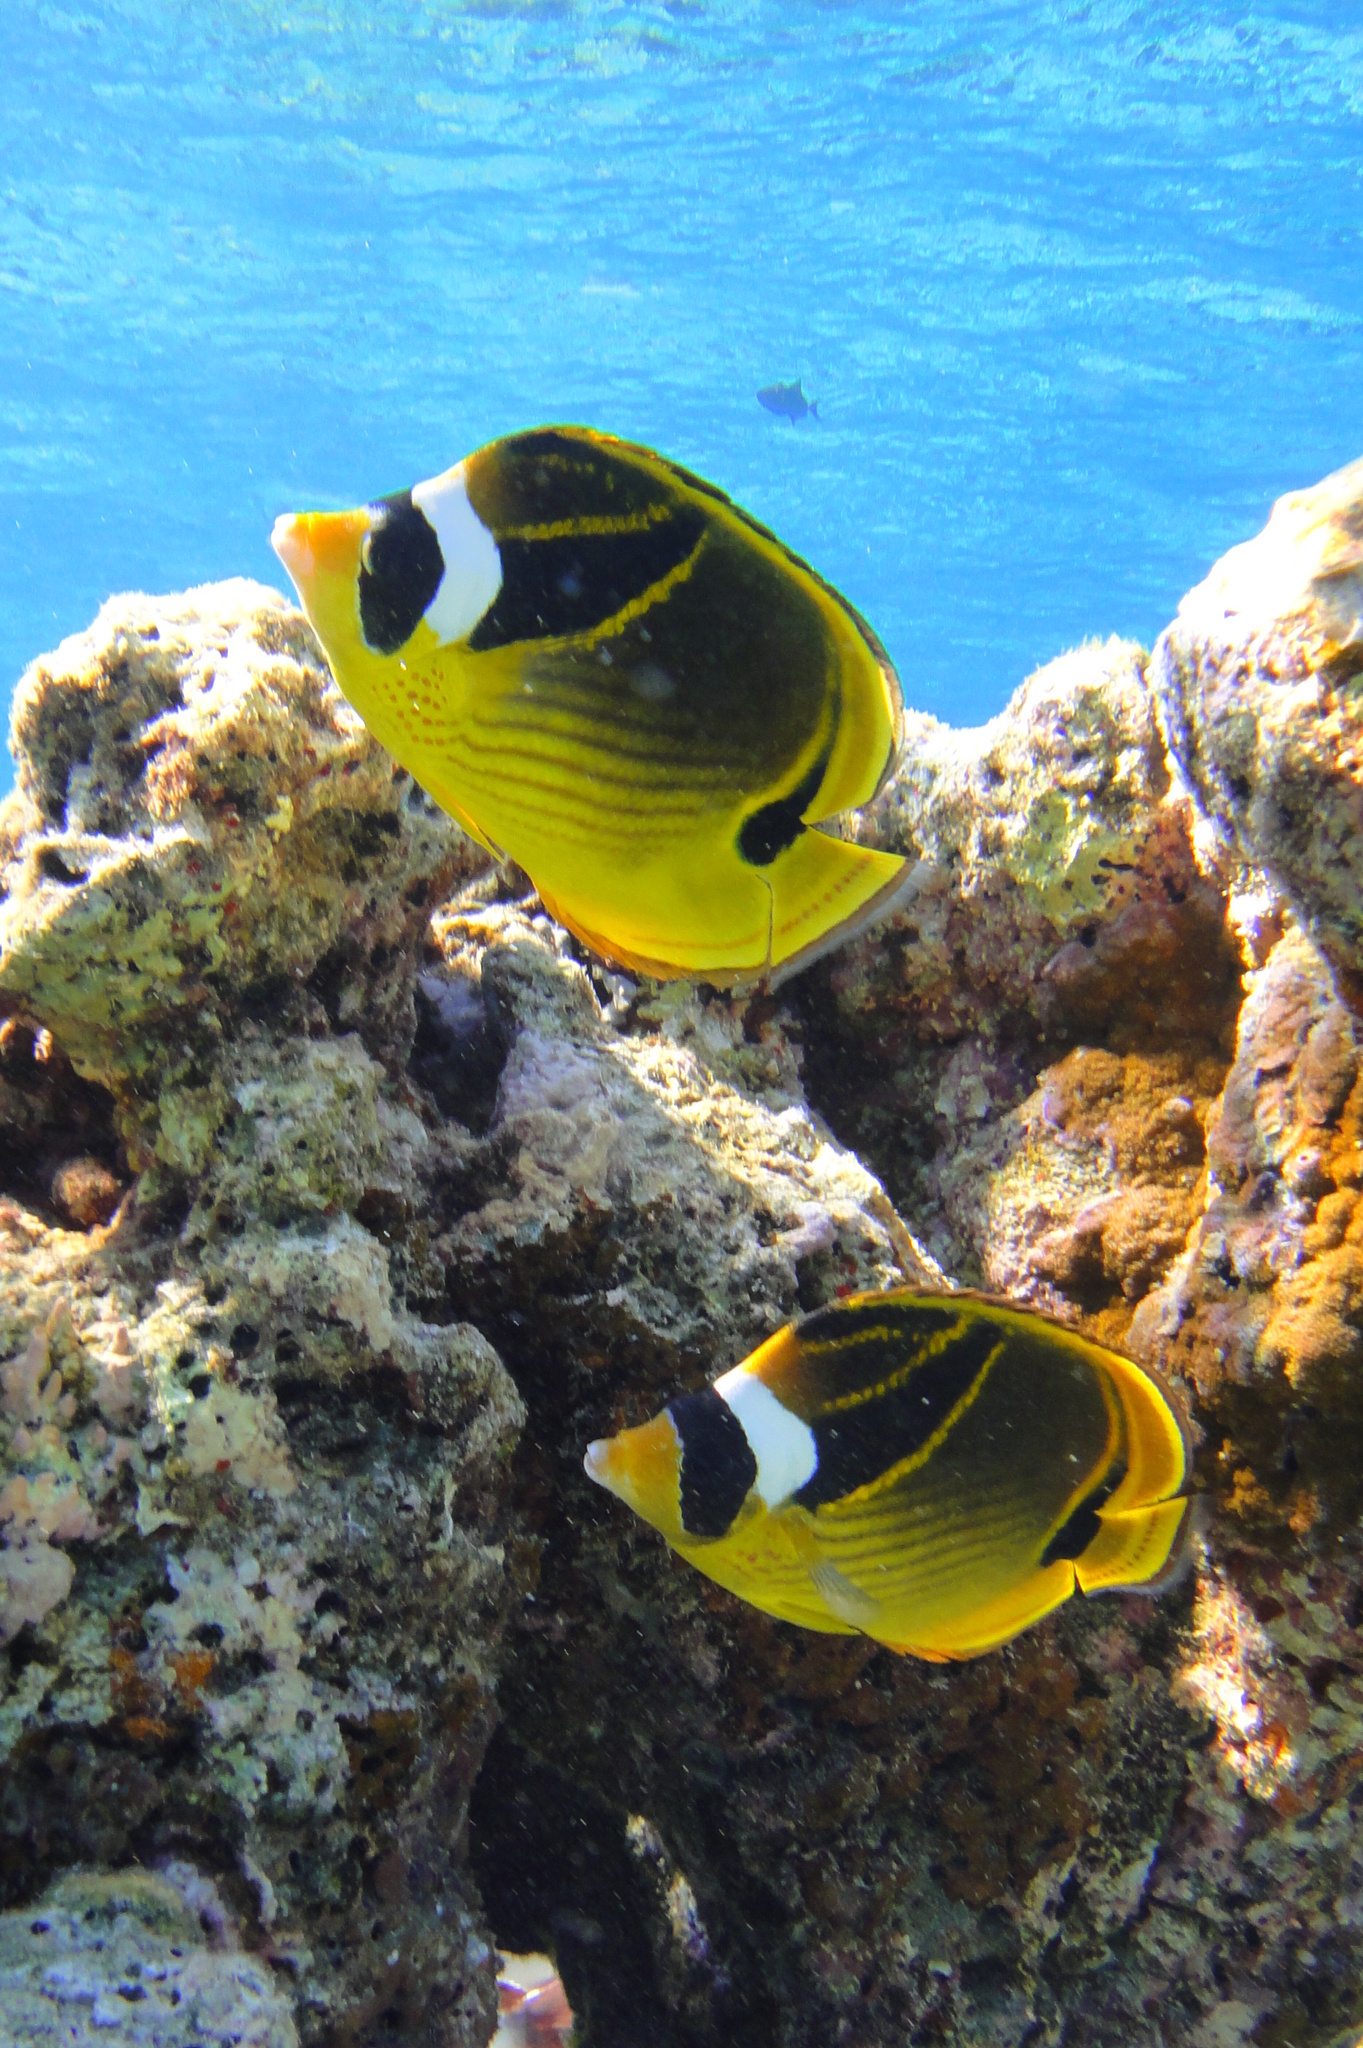
Chaetodon lunula (Raccoon Butterflyfish)